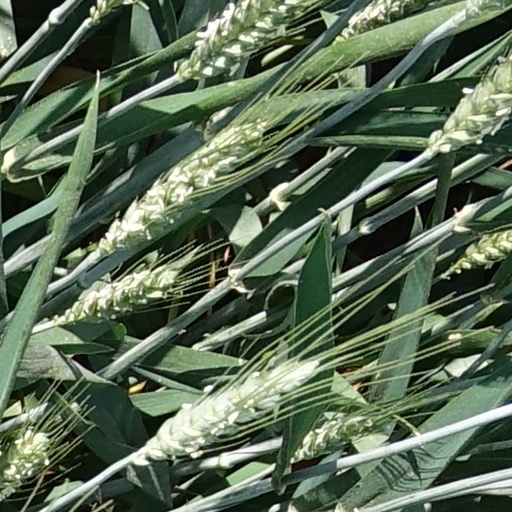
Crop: wheat